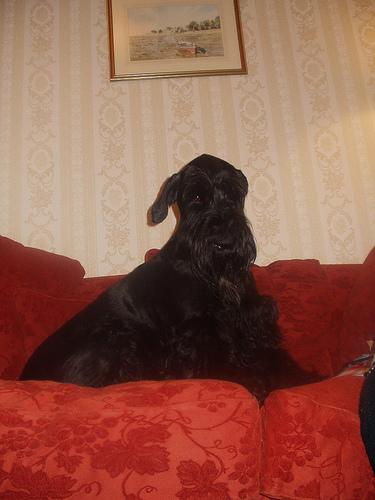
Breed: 232-n000089-giant_schnauzer